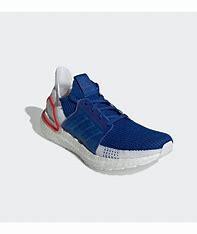
Brand: Adidas
Model: Ultra Boost 19